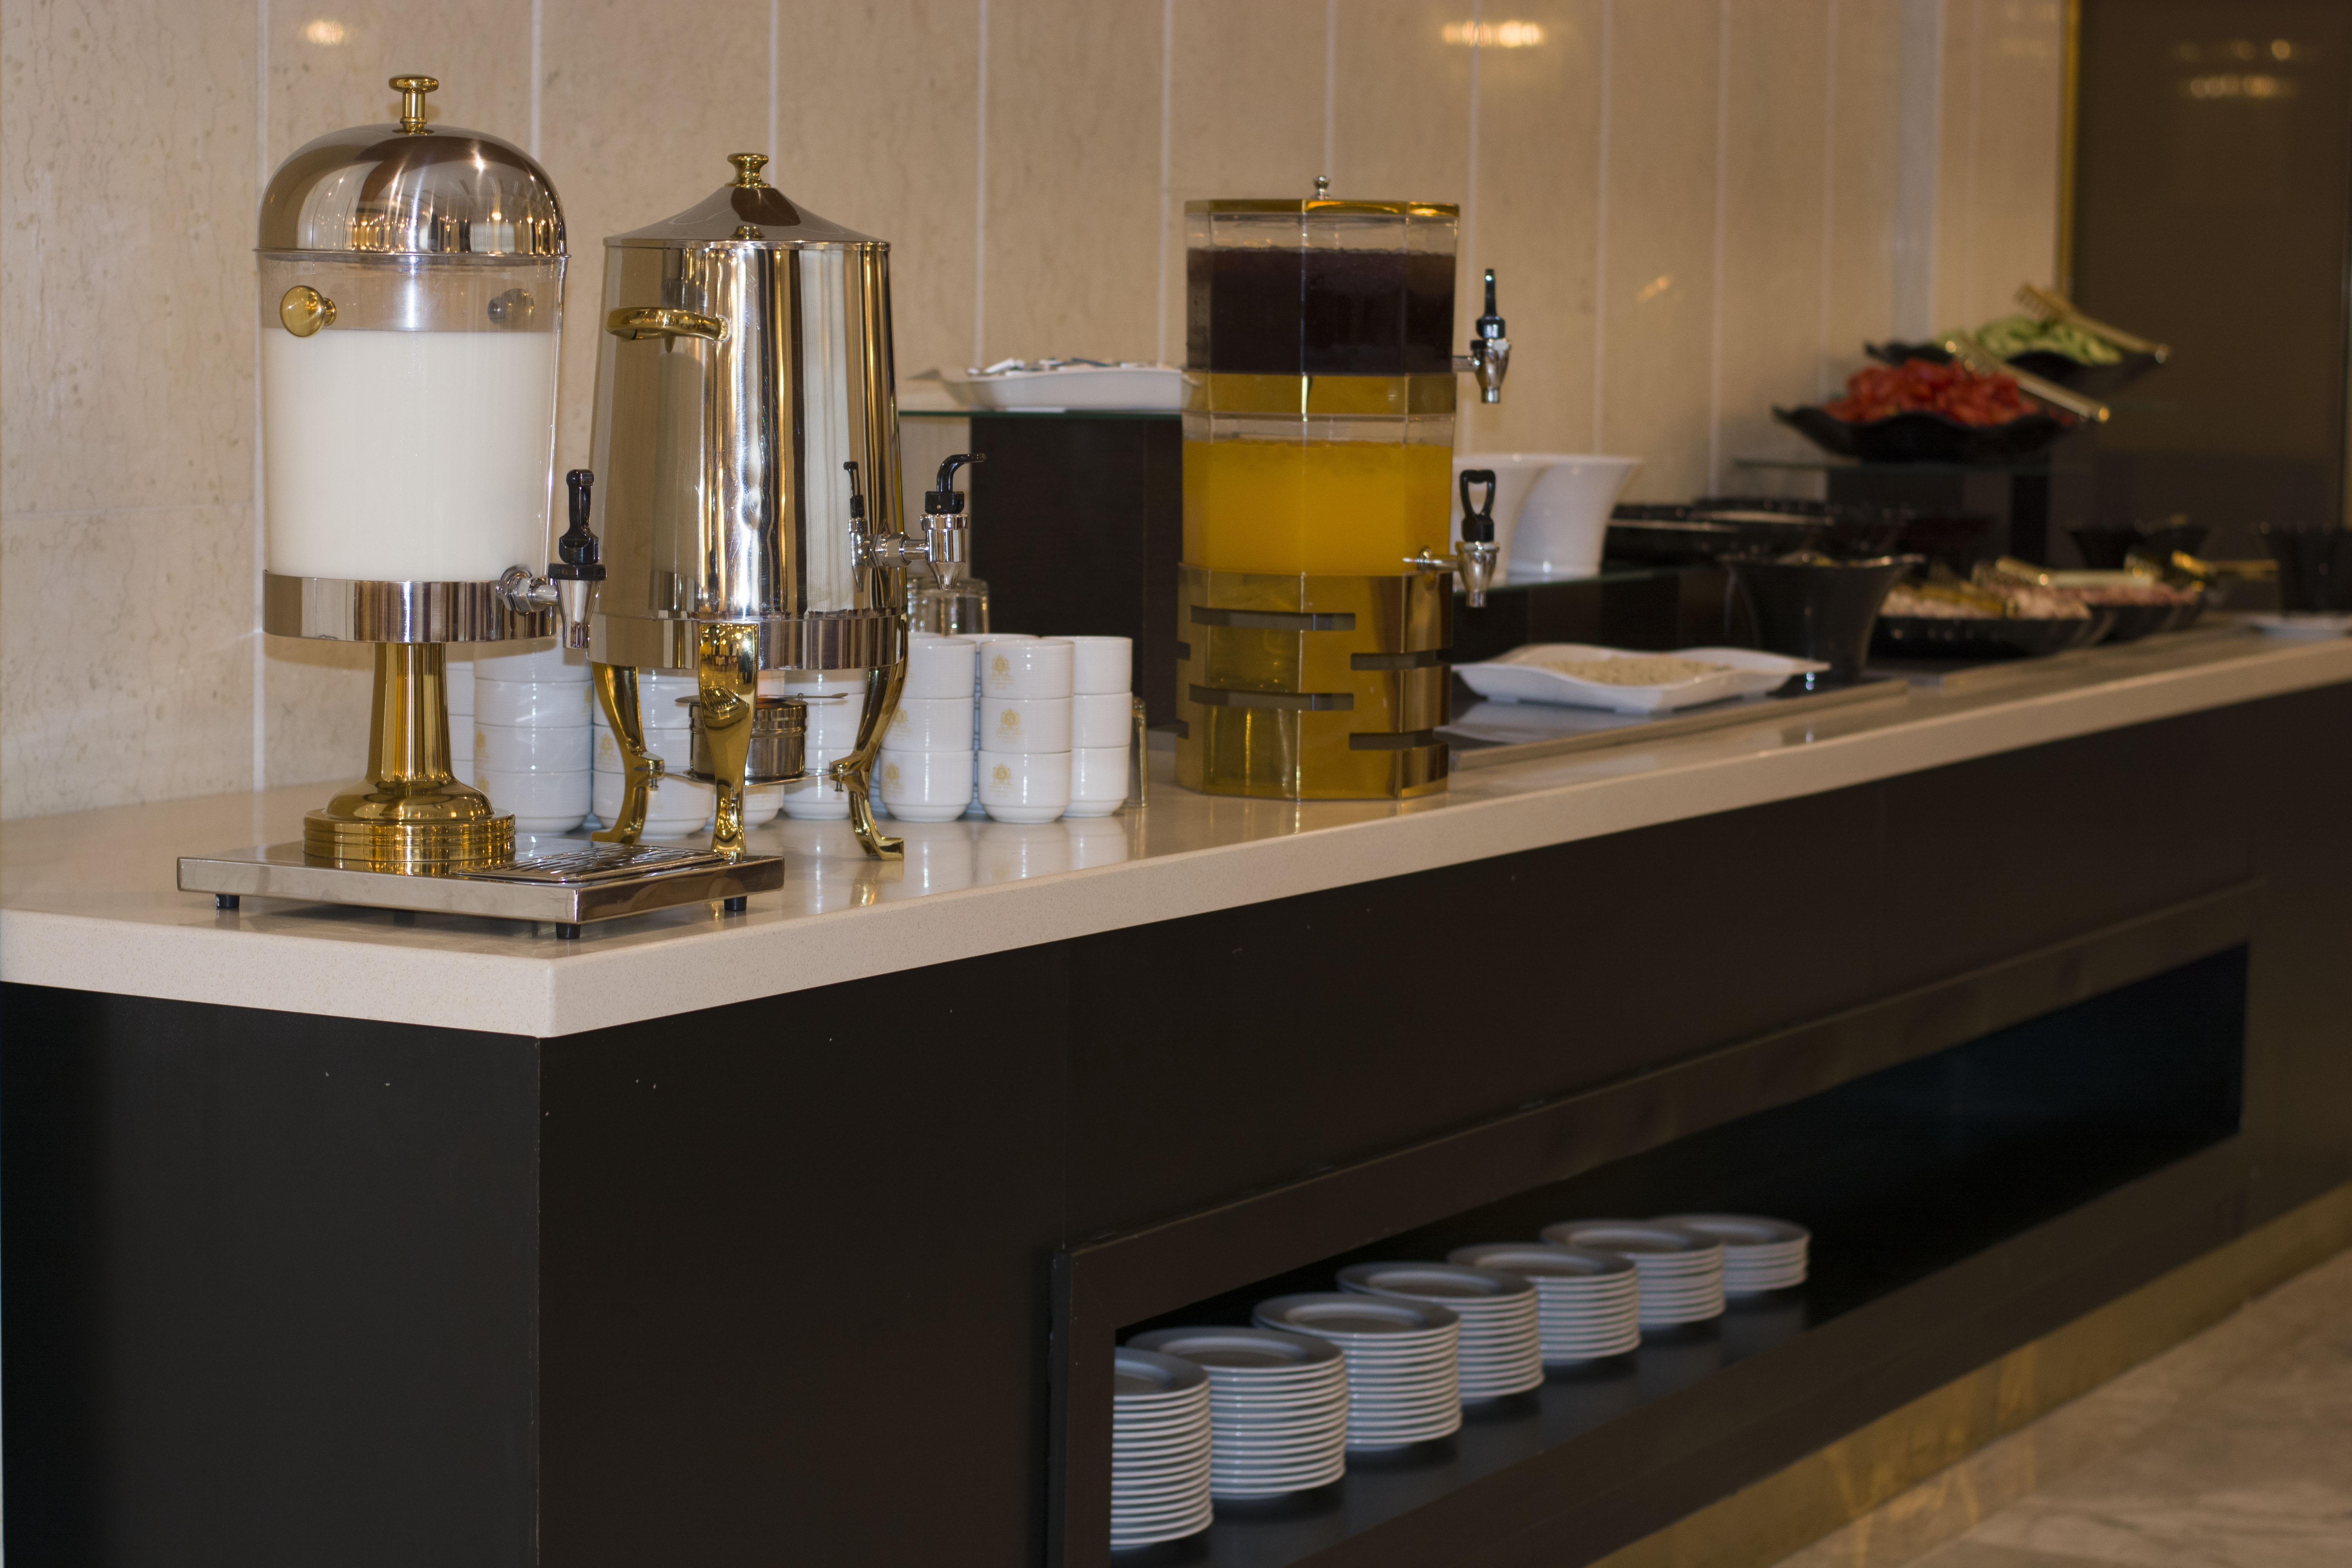
all, room, interior design, furniture, table, countertop, house, light fixture